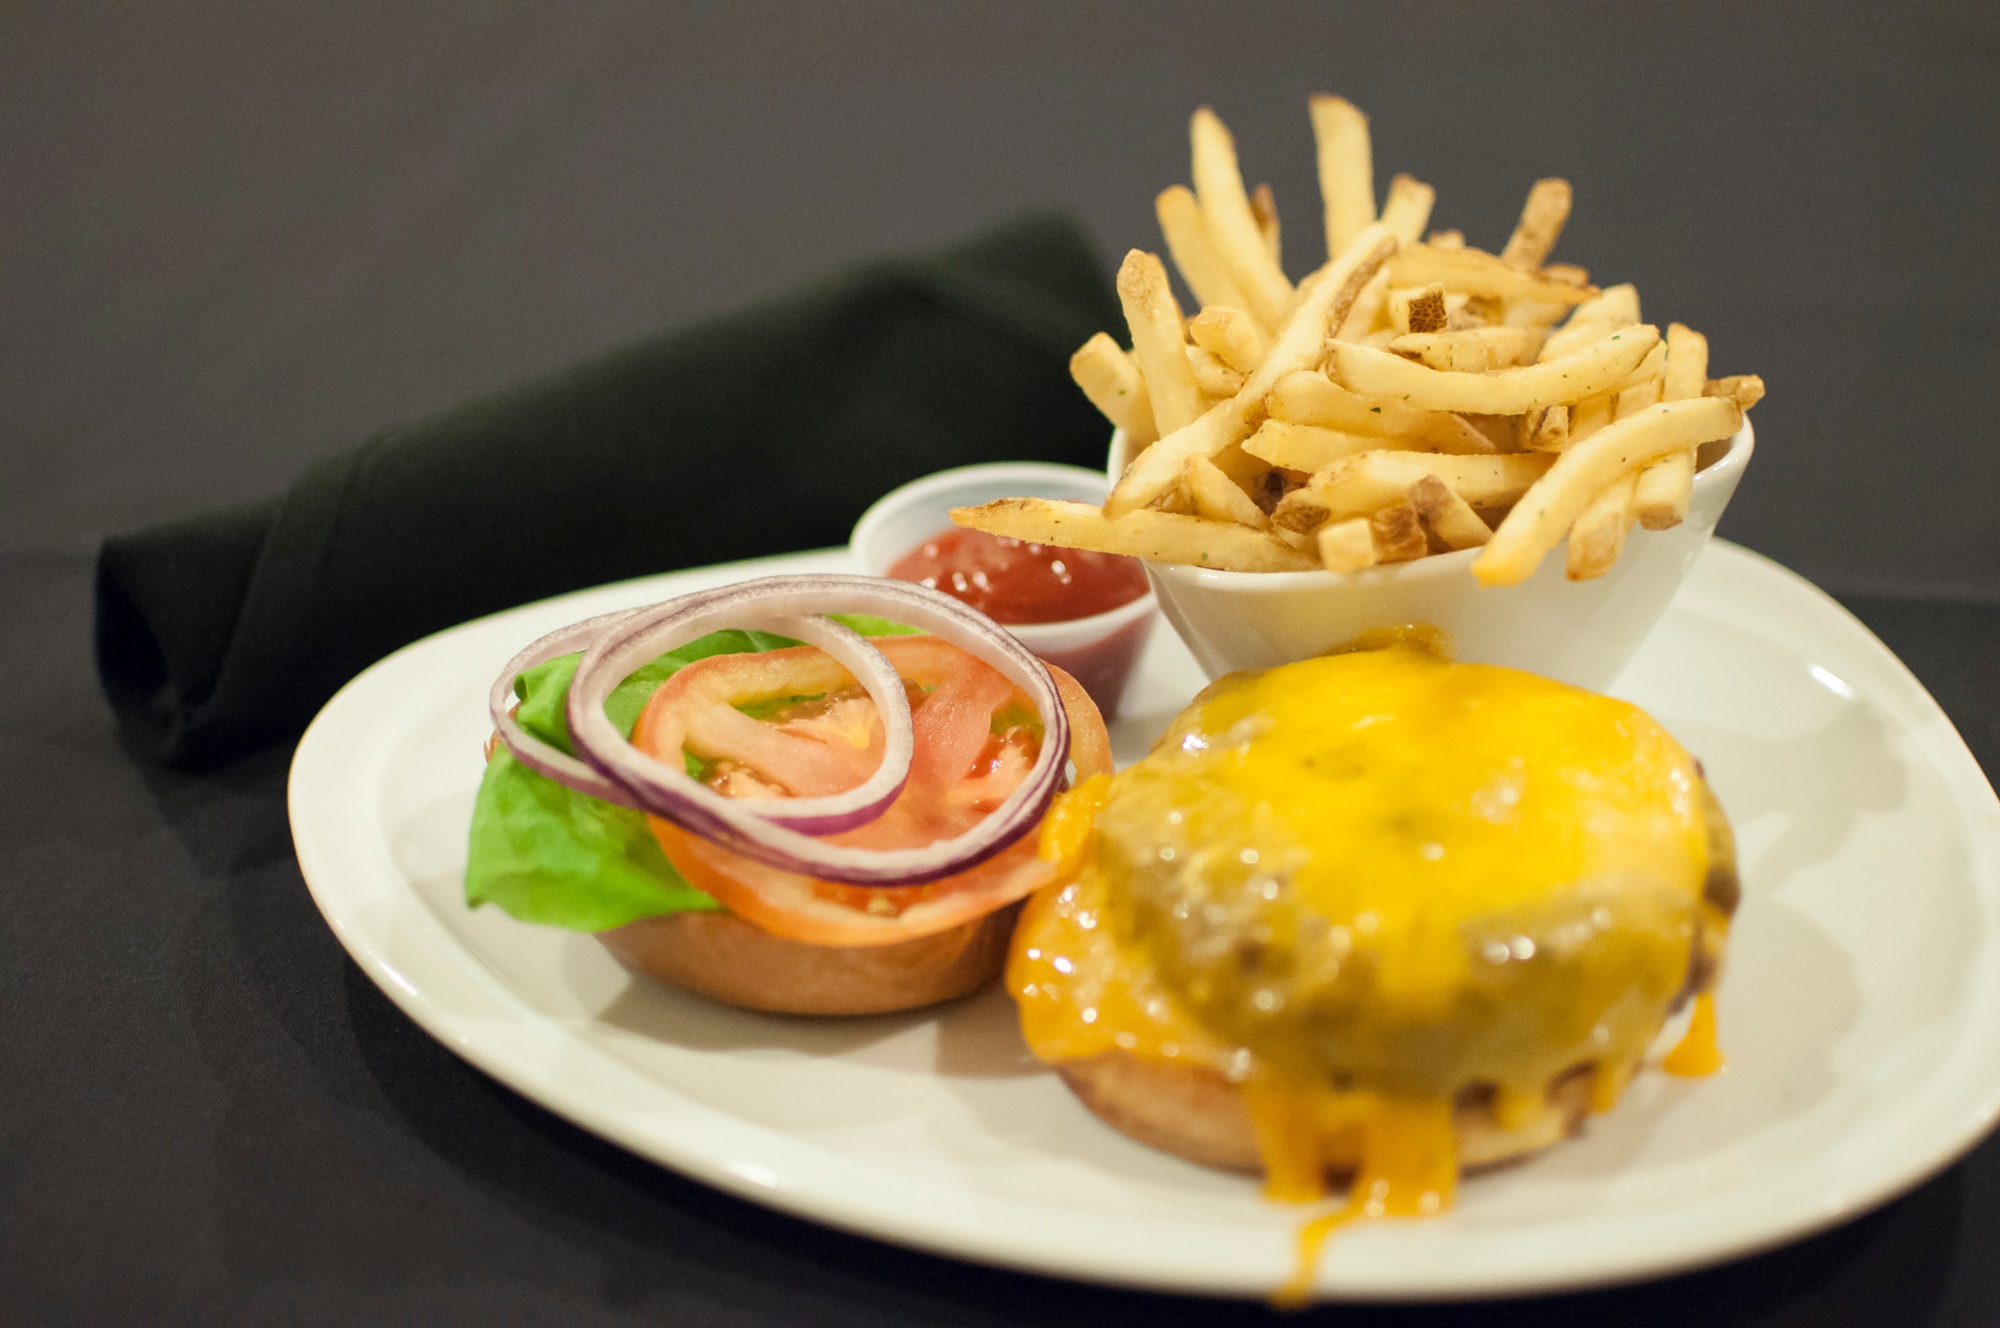
restaurant, dish, meal, food, salad, produce, vegetable, fresh, breakfast, juicy, gourmet, snack, fast food, meat, lunch, cuisine, beef, delicious, homemade, bread, onion, hamburger, burger, sandwich, lettuce, cheese, tomato, grill, bun, ketchup, fried, cheeseburger, american, french, dinner, tasty, fries, grilled, fancy, hors d oeuvre